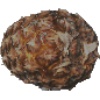
Label: pineapple